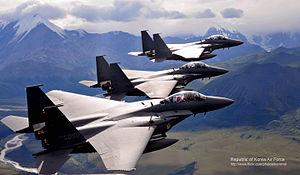
Le programme de chasseur F-X est un programme d'acquisition d'avions de chasse en plusieurs phases pour la Force aérienne de la République de Corée. En 2018, la force aérienne a acheté soixante chasseurs F-35 Lightning II, de construction américaine.